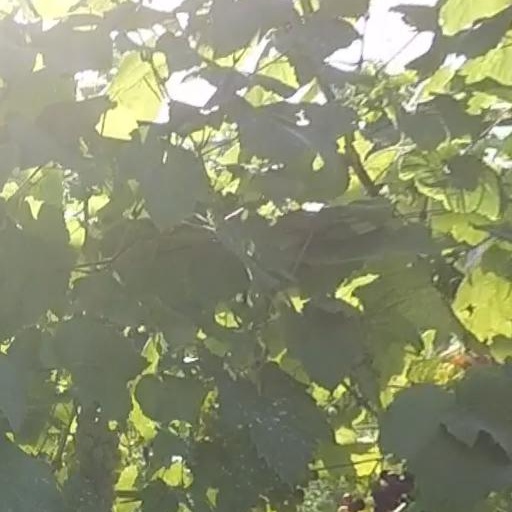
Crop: grape